Coastal Aviation

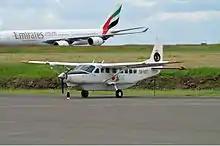
Cessna 208B Caravan at Jomo Kenyatta International Airport

The company's main office is located at the Slipway, Masaki, in Dar es Salaam, Tanzania's largest city and the country's business and financial capital. The geographical coordinates of the company's headquarters are:06°52'25.0"S, 39°12'07.0"E (Latitude:-6.873611; Longitude:39.201944). The company slogan is "The Flying Safari Company."